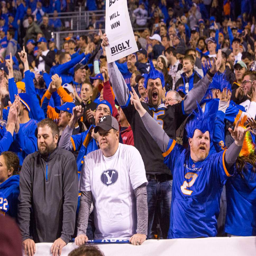
fans surround fans with cheers during a college football game .